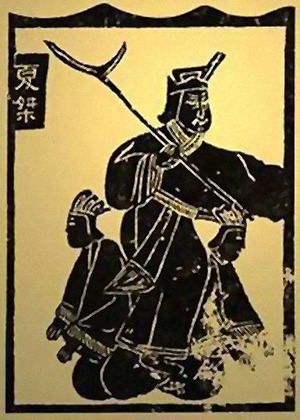
Fa ou Di Fa, aussi appelé Hou Jing et Fa Hui, fut le seizième roi de la dynastie Xia. Il régna de -1837 à -1818.